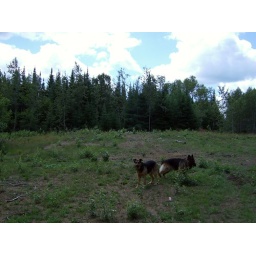
Rommel and Chester. chester was i think shepherd Rotti cross good dog stupid in the truck though